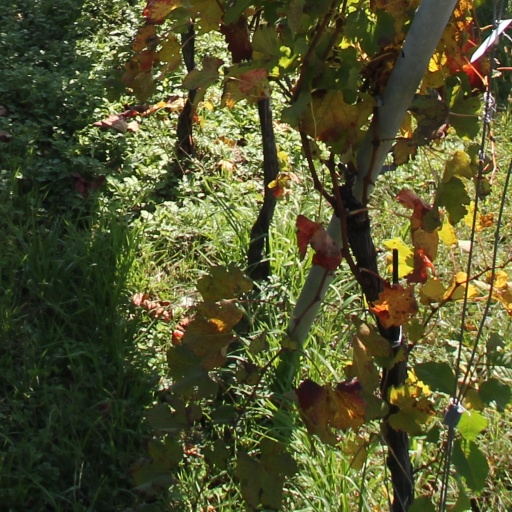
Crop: grape